K. Ali Kutty Musliyar

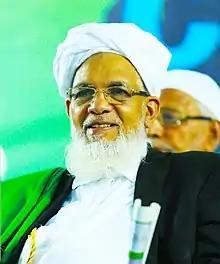
K. Ali Kutty Musliyar in 2016

K. Ali Kutty (born 1945), title Musliyar, is an Islamic scholar from Kerala, India. As of 2022, he was General Secretary, Samastha Kerala Jamiyyathul Ulama, the body of Sunni-Shafi'i scholars in northern Kerala and as of 2014 he was Principal, Jami'ya Nooriya Arabic College, Perinthalmanna (2003–present) and President, Ponnani Maunathul Islam Arabic College.